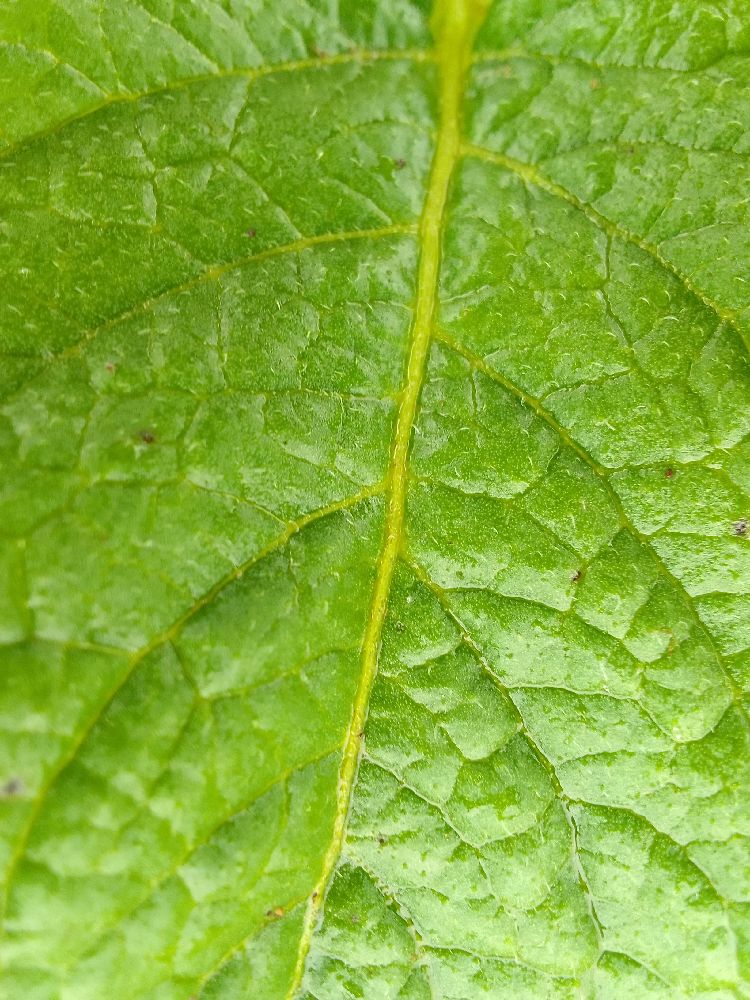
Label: Healthy